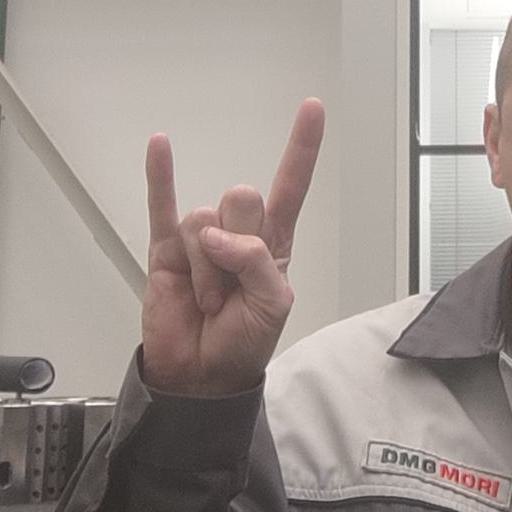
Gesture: rock